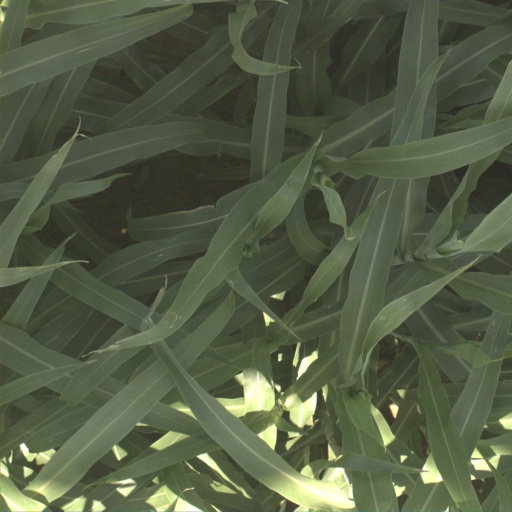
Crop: sorghum